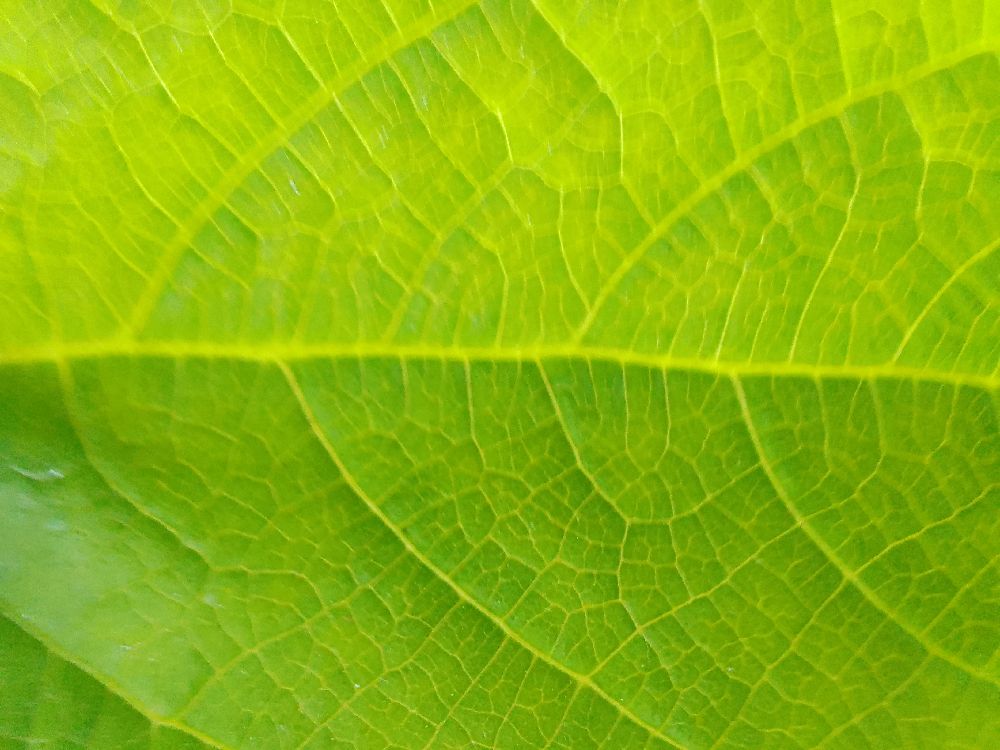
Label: healthy